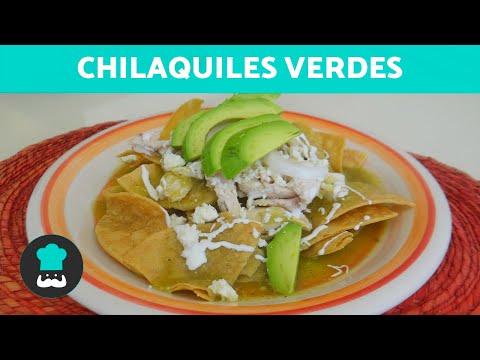
Si prefieres elaborar esta receta de chilaquiles verdes con VÍDEO, te invitamos a seguir los pasos que te enseñamos en nuestro canal de YouTube. ¡Mira el vídeo aquí!